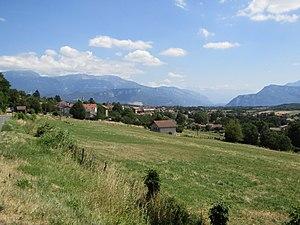
La cluse de Voreppe depuis La Murette
La Murette est une commune française située dans le département de l'Isère en région Auvergne-Rhône-Alpes.